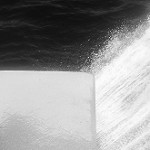
Label: B & W